Battle of Fleurus (1794)

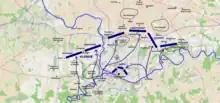
The fifth crossing of the Sambre, and the initial positions taken up by the French army, just prior to the 3rd siege of Charleroi.

The defeat at Lambusart caused little damage to the French army, with Jourdan sustaining only 3,000 casualties out of a total of 90,000 men under command, of which 70,000 were engaged. Jourdan had withdrawn the army largely intact and in good order, and French morale remained high as all ranks felt that their loss was only due to the heavy mist, the element of surprise, and shortages of ammunition, not because of any deficiency of the French soldiers themselves.